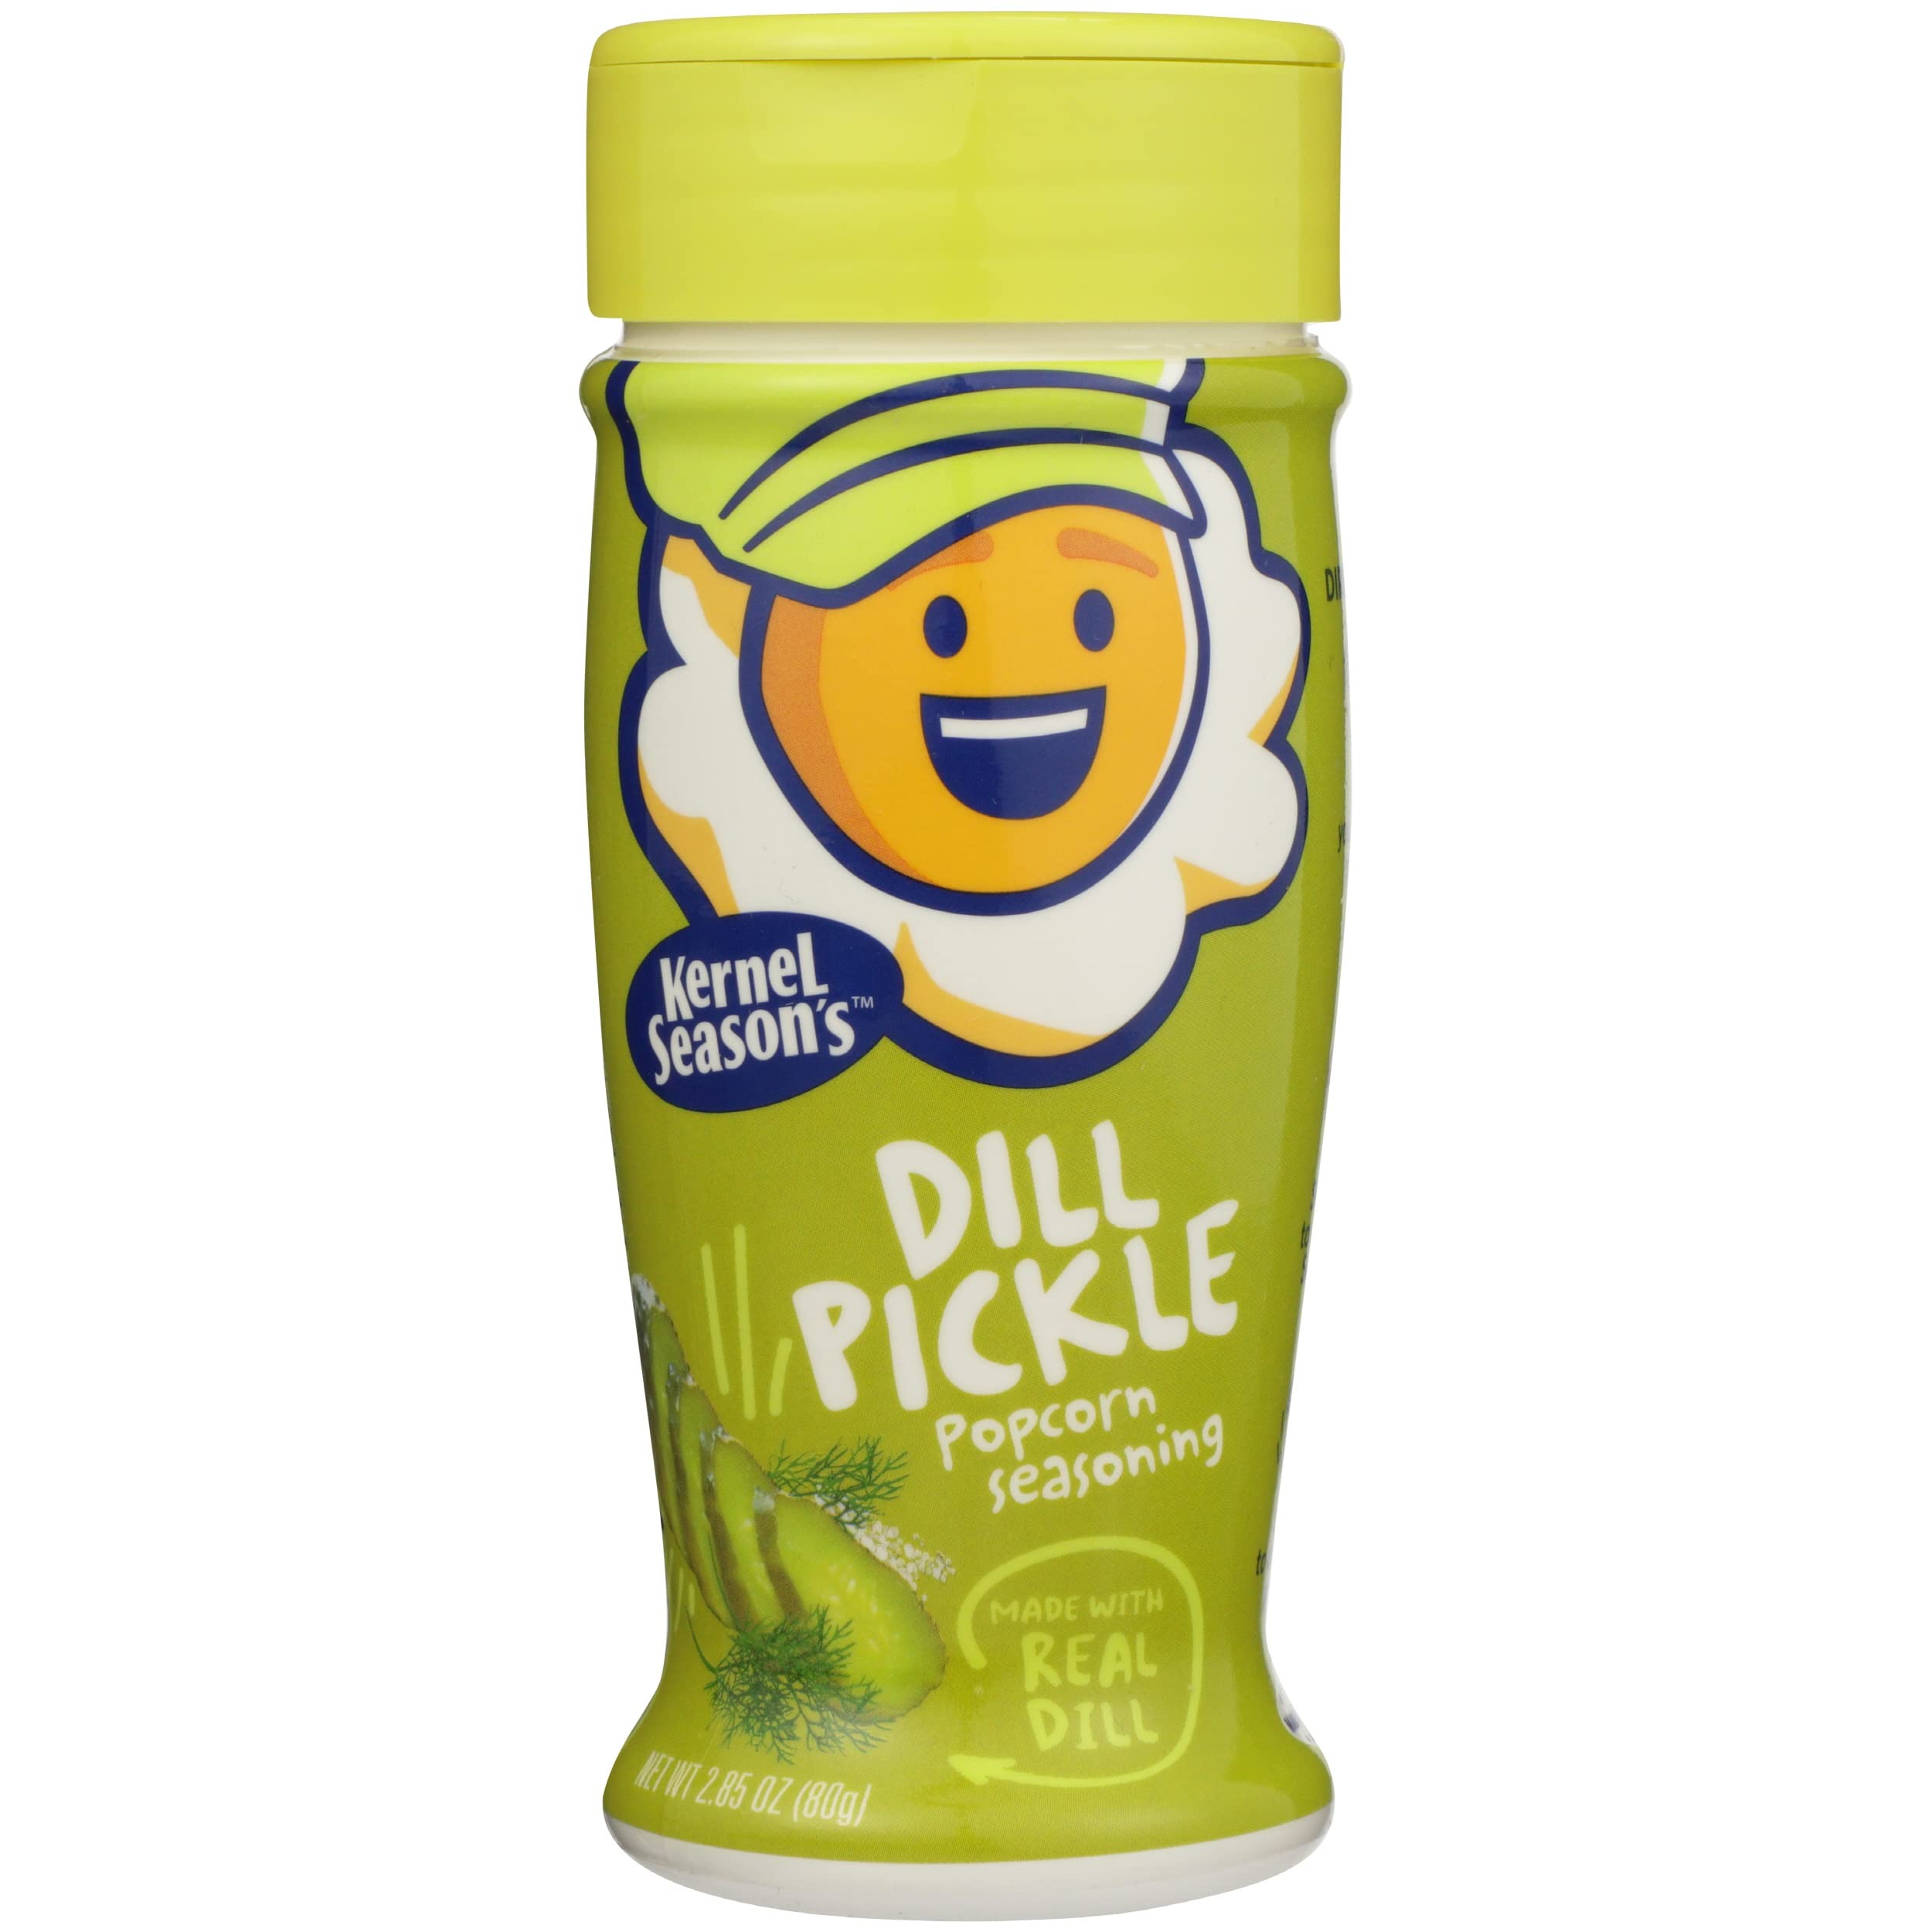
Item Name: Kernel Seasons Dill Pickle Popcorn Seasoning, Natural, 2.85 Ounces (Pack Of 6)
Bullet Point: Kernel Seasons Dill Pickle Popcorn Seasoning, Natural, 2.85 Ounces (Pack Of 6)
Value: 17.1
Unit: Ounce

Price: 3.38